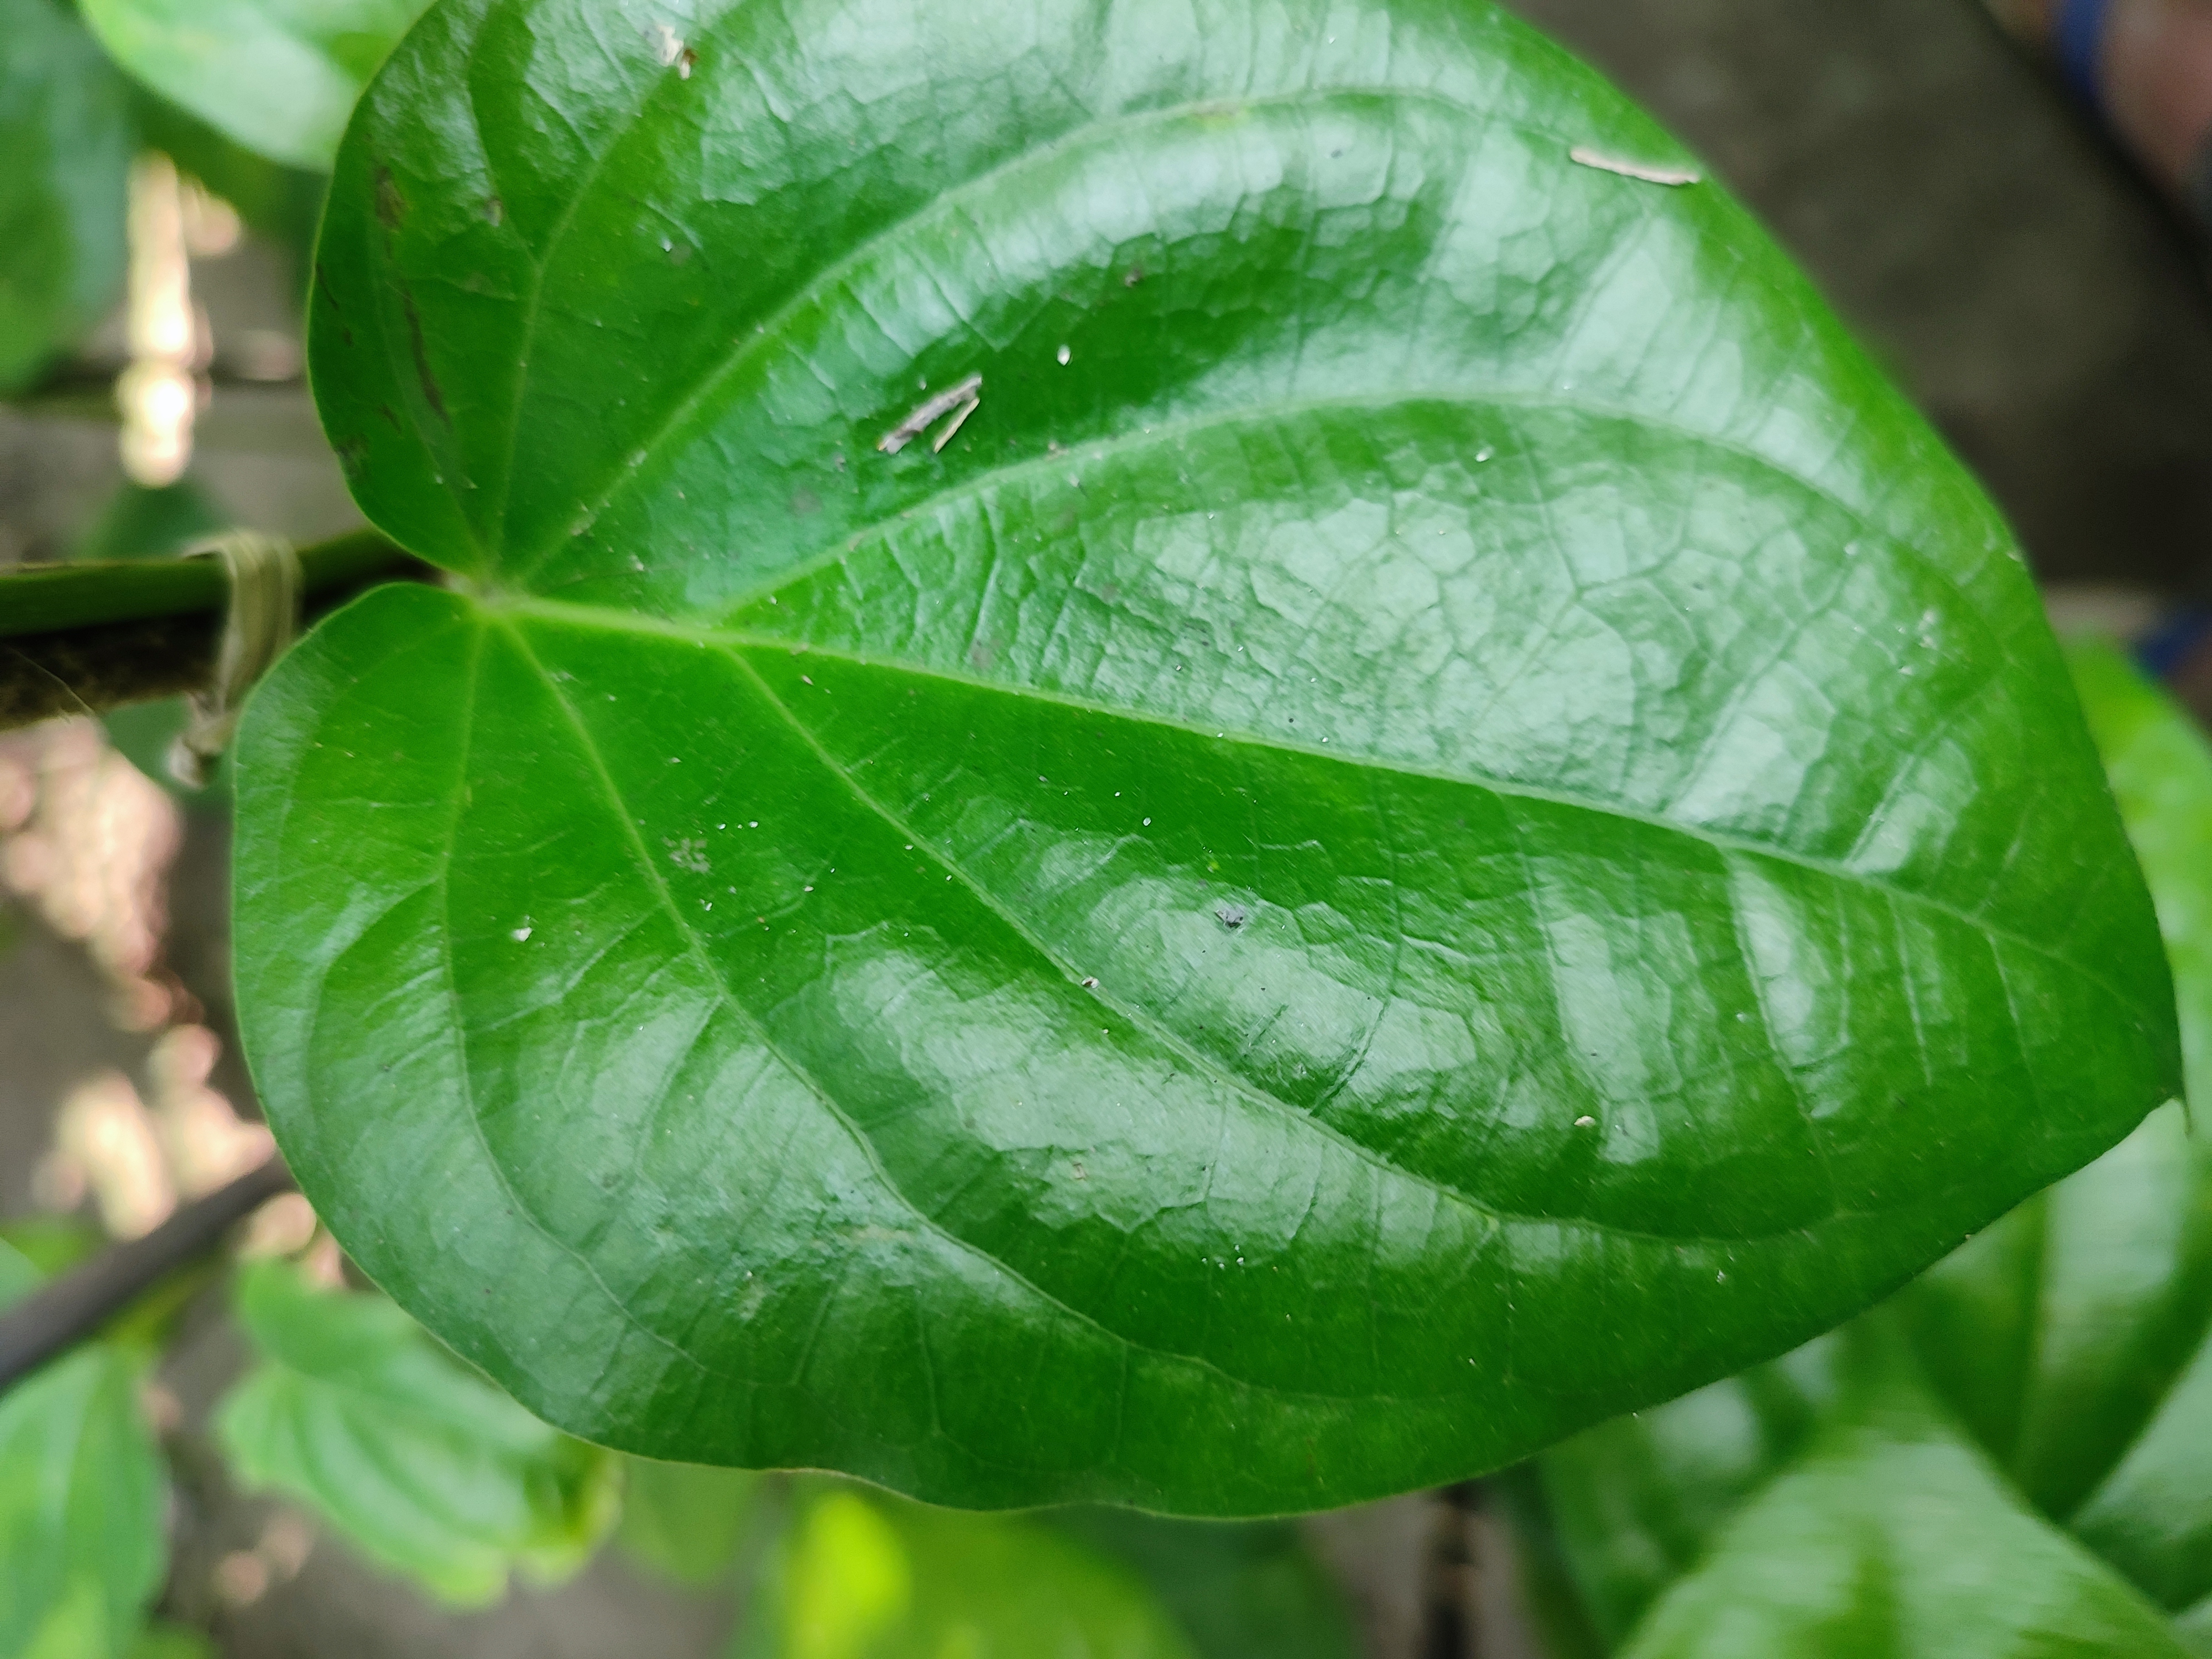
Label: Healthy_Leaf